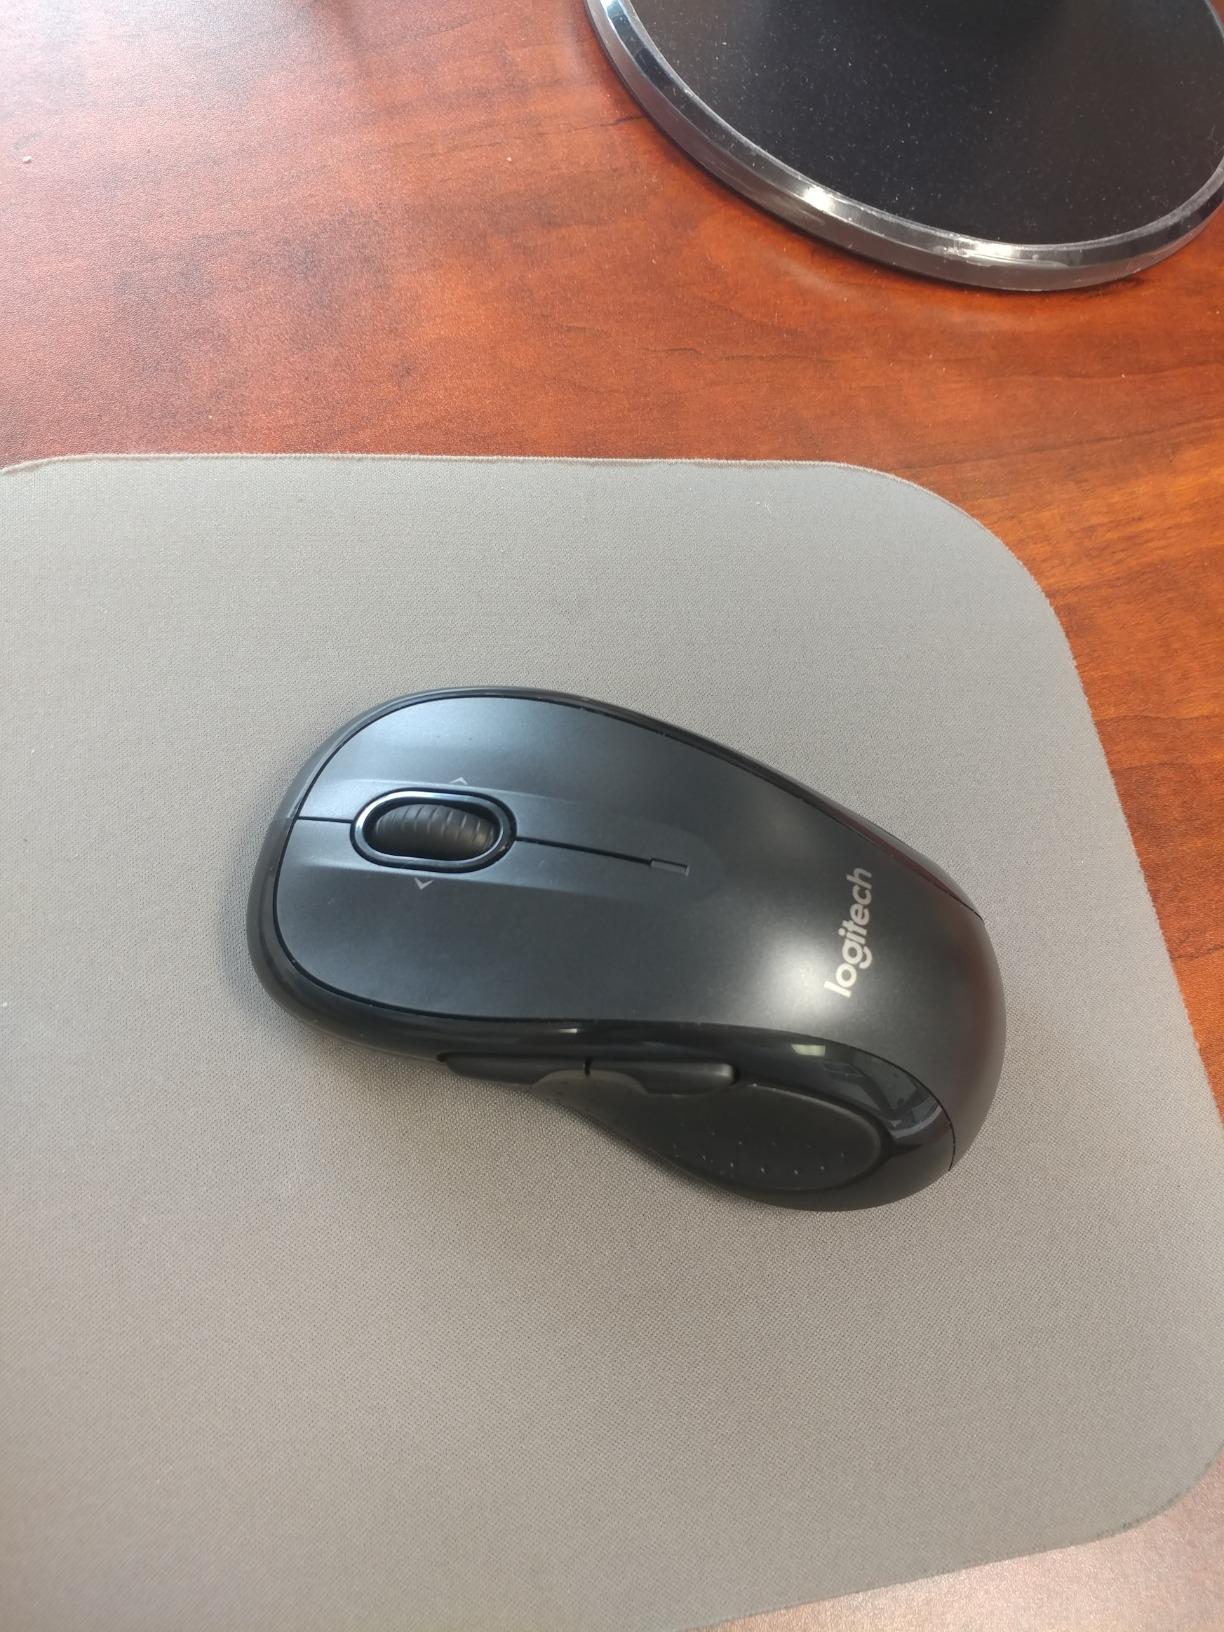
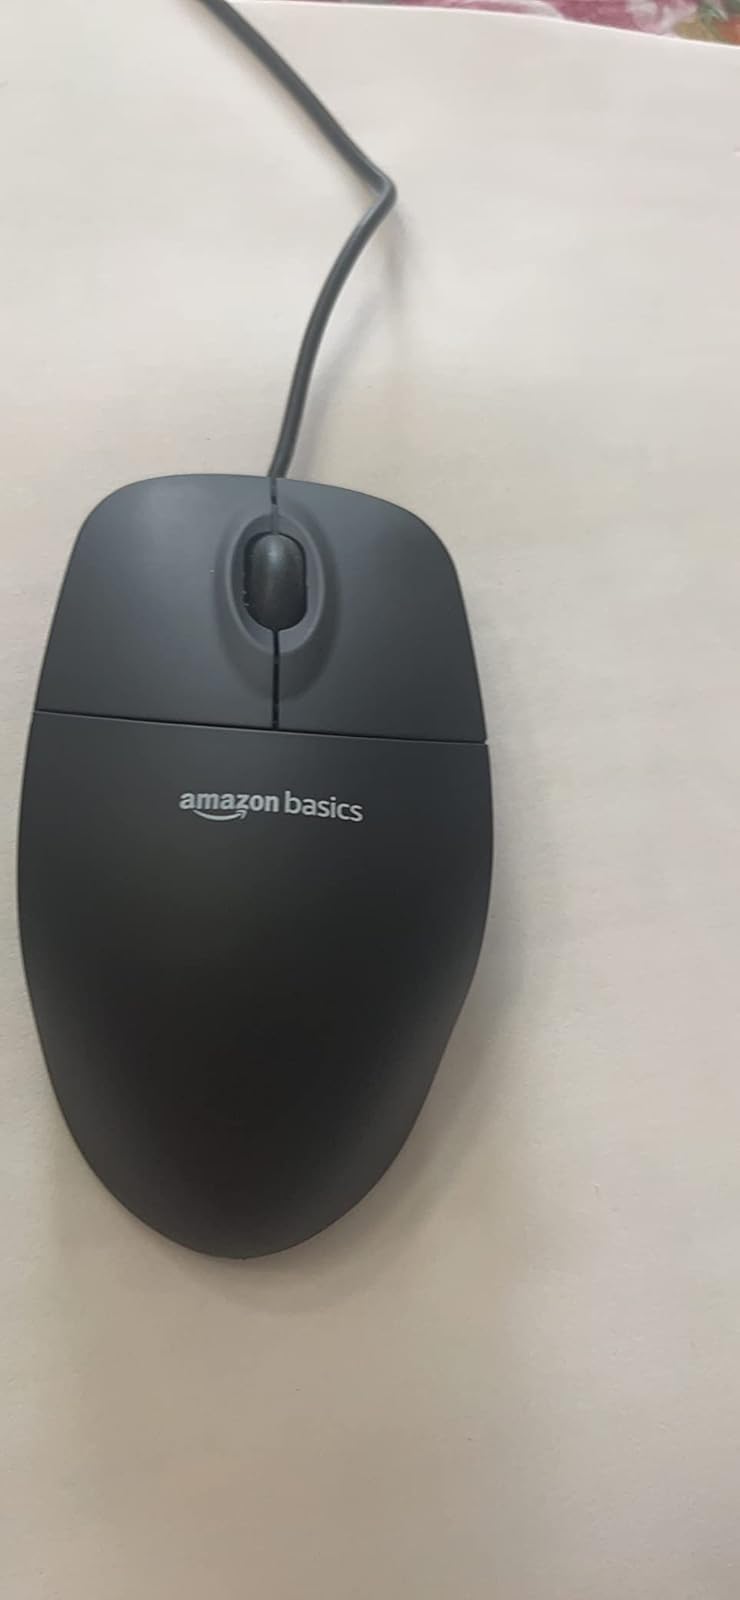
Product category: mouse
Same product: no